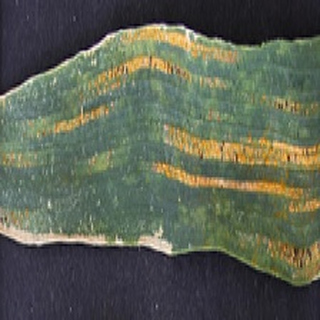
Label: wheat_yellow_rust